Gafur Mendagaliev

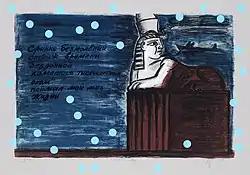
"The Sphinx St. Petersburg". No. 1/58. 2019, mixed media. The Hermitage Museum. Hermitage Academic Library Collection. (For the project City as an Artist's Subjectivity)

Gafur Mendagaliev was born in Kamyzyak (Astrakhan region). Graduated from Astrakhan Art School named after Vlasov (1979-1983). Studied painting in A.V. Kondratyev's studio. Member of "Kochevye" group. Participant of over 100 exhibitions in Russia and abroad (since 1987).